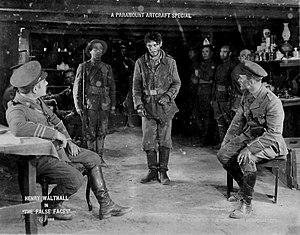
Périlleuse Mission est un film américain réalisé par Irvin Willat et sorti en 1919.